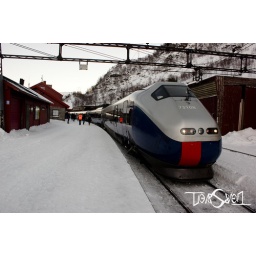
Stranded somewhere over the mountains in Norway. The train stopped for about 3 hours.